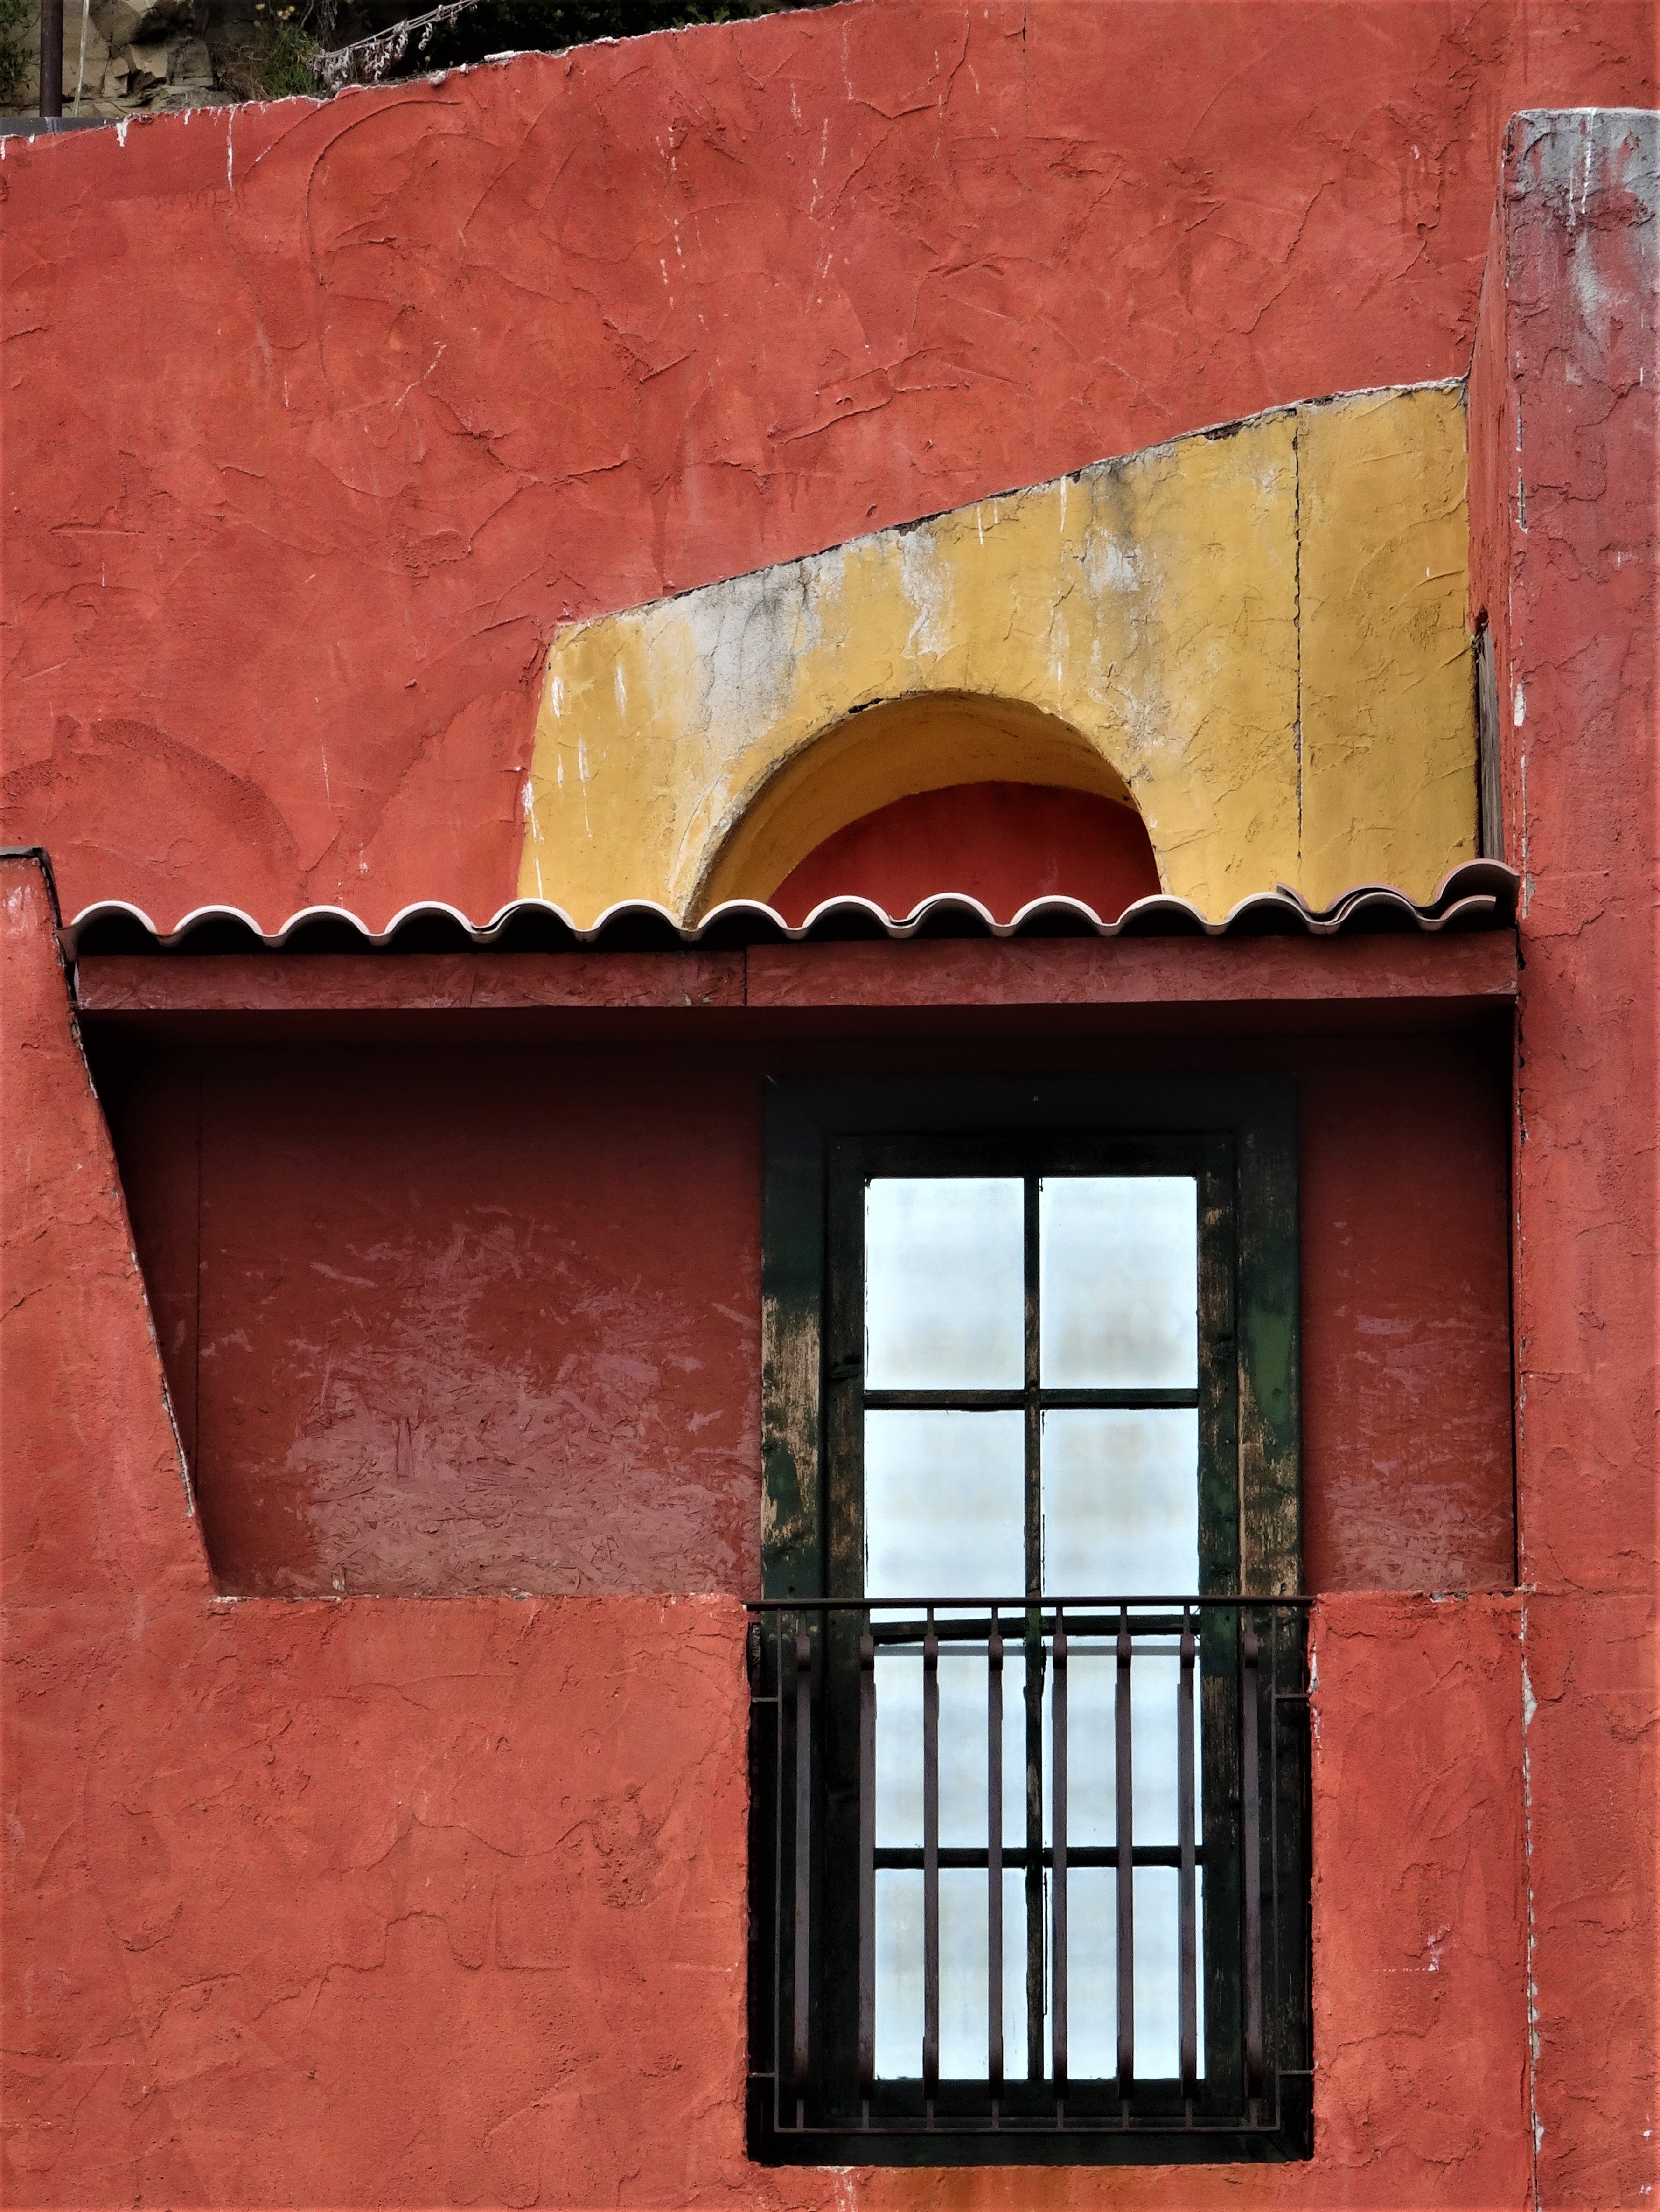
architecture, sky, house, window, building, wall, arch, facade, brick, door, symmetry, angle, brickwork, hauswand